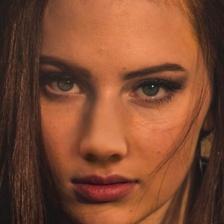
Label: faces